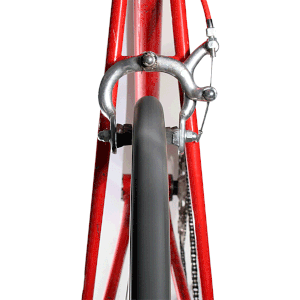
Gif animé du fonctionnement d'un étrier de frein monté sur une roue arriére
Les freins d'une bicyclette servent à la ralentir ou à l'arrêter avec le frein à patin, mais aussi le frein hydraulique. Les éléments essentiels sont : poignée et levier de frein, câble et gaine de câble, mâchoire de frein et patin à frein